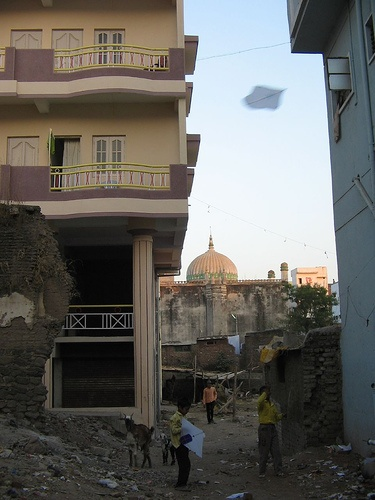
Three people and a goat wander about in an alleyway of the city.
People flying kites in-between two multi story buildings.
People wander around beneath a building with a place in the background.
View of a masque from the center of a city street.
People in a rubble-strewn street with farm animals and a dome building in the distance.